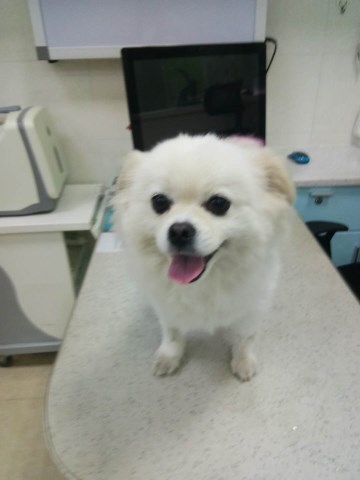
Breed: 1936-n000005-Pomeranian